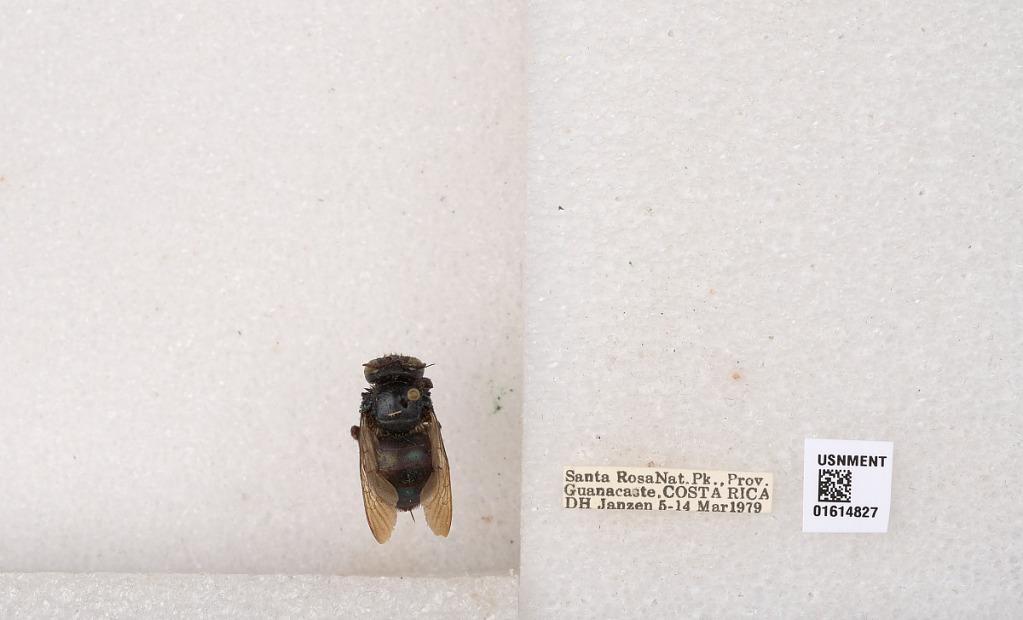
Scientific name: Xylocopa
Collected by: D. Janzen
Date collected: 1979-3-5
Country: Costa Rica
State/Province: Guanacaste
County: La Cruz
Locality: Santa Rosa Nat. Pk.